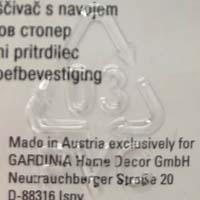
Plastic recycling code class: 3_polyvinylchloride_PVC